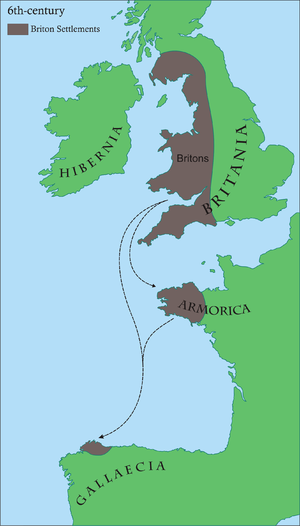
Carte des régions d'Europe occidentale ayant des communautés Brythonic au 6ème siècle après JC
L’émigration bretonne en Armorique désigne un processus ayant lieu principalement entre les IIIᵉ et VIᵉ siècles de notre ère, par lequel les Bretons de la province romaine de Bretagne émigrent en masse vers l’Armorique, dont fait partie l'actuelle Bretagne. Mais les détails de cette migration et ses motifs sont mal connus, et donc, l'objet de discussions.
Les Britto-Romains sont les Bretons insulaires romanisés à la suite de la conquête de la Grande-Bretagne par l'Empire romain au cours du Iᵉʳ siècle. Ces populations celtes adoptent une partie des coutumes romaines, sans pour autant abandonner leur langue et certaines de leurs coutumes.
Le breton est une langue celtique parlée par 207 000 personnes en Bretagne. Ses locuteurs sont des brittophones ou bretonnants.
Britonia est le nom historique d'un évêché établi en Gallaecia, au nord-ouest de la péninsule ibérique, à la fin des Vᵉ et VIᵉ siècles par des Britto-romains qui fuyaient les Anglo-saxons venus conquérir l'île de Bretagne.
L'histoire de la Bretagne commence avec un peuplement dont les traces remontent à la Préhistoire, dès 700 000 ans av. J.-C. La période néolithique, qui commence dans ces régions vers 5000 av. J.-C., y est marquée par le développement d'un mégalithisme important se manifestant dans des sites comme le cairn de Barnenez, le cairn de Gavrinis, la Table des Marchands de Locmariaquer ou les alignements de Carnac. Au cours de sa protohistoire qui commence vers le milieu du IIIᵉ millénaire av. J.-C., le sous-sol riche en étain permet l'essor d'une industrie produisant des objets de bronze, ainsi que de circuits commerciaux d'exportation vers d'autres régions d'Europe. Durant les siècles qui précèdent notre ère, elle est habitée par des peuples gaulois comme les Vénètes ou les Namnètes, avant que ces territoires ne soient conquis par Jules César en 57 av. J.-C., puis progressivement romanisés.
Armorique est un nom propre d'origine gauloise qui désigne depuis l'Antiquité classique le territoire situé entre la Loire et la Seine. Les auteurs de la fin de la République et du début de l'Empire romain la présentent comme peuplée par sept tribus gauloises dont Jules César donne la liste. Les Armoricains pourraient avoir constitué une confédération de peuples rivale de celle des Vénètes.
Les Bretons sont un peuple originaire de Bretagne, une région située dans le nord-ouest de la France métropolitaine, sous l'autorité de ducs jusqu'au XVIᵉ siècle. Ils doivent leur nom à des groupes brittophones qui émigrèrent du Sud-Ouest de la Grande-Bretagne en vagues successives à partir du IIIᵉ siècle jusqu’au VIᵉ siècle dans l'Ouest de la péninsule Armoricaine, renommée par la suite Bretagne d’après leur nom.
Les Bretons sont un peuple originaire de Bretagne, une région située dans le nord-ouest de la France métropolitaine, sous l'autorité de ducs jusqu'au XVIᵉ siècle. Ils doivent leur nom à des groupes brittophones qui émigrèrent du Sud-Ouest de la Grande-Bretagne en vagues successives à partir du IIIᵉ siècle jusqu’au VIᵉ siècle dans l'Ouest de la péninsule Armoricaine, renommée par la suite Bretagne d’après leur nom.